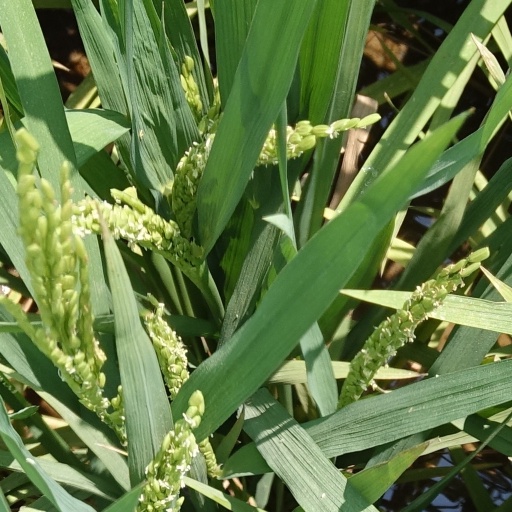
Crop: rice